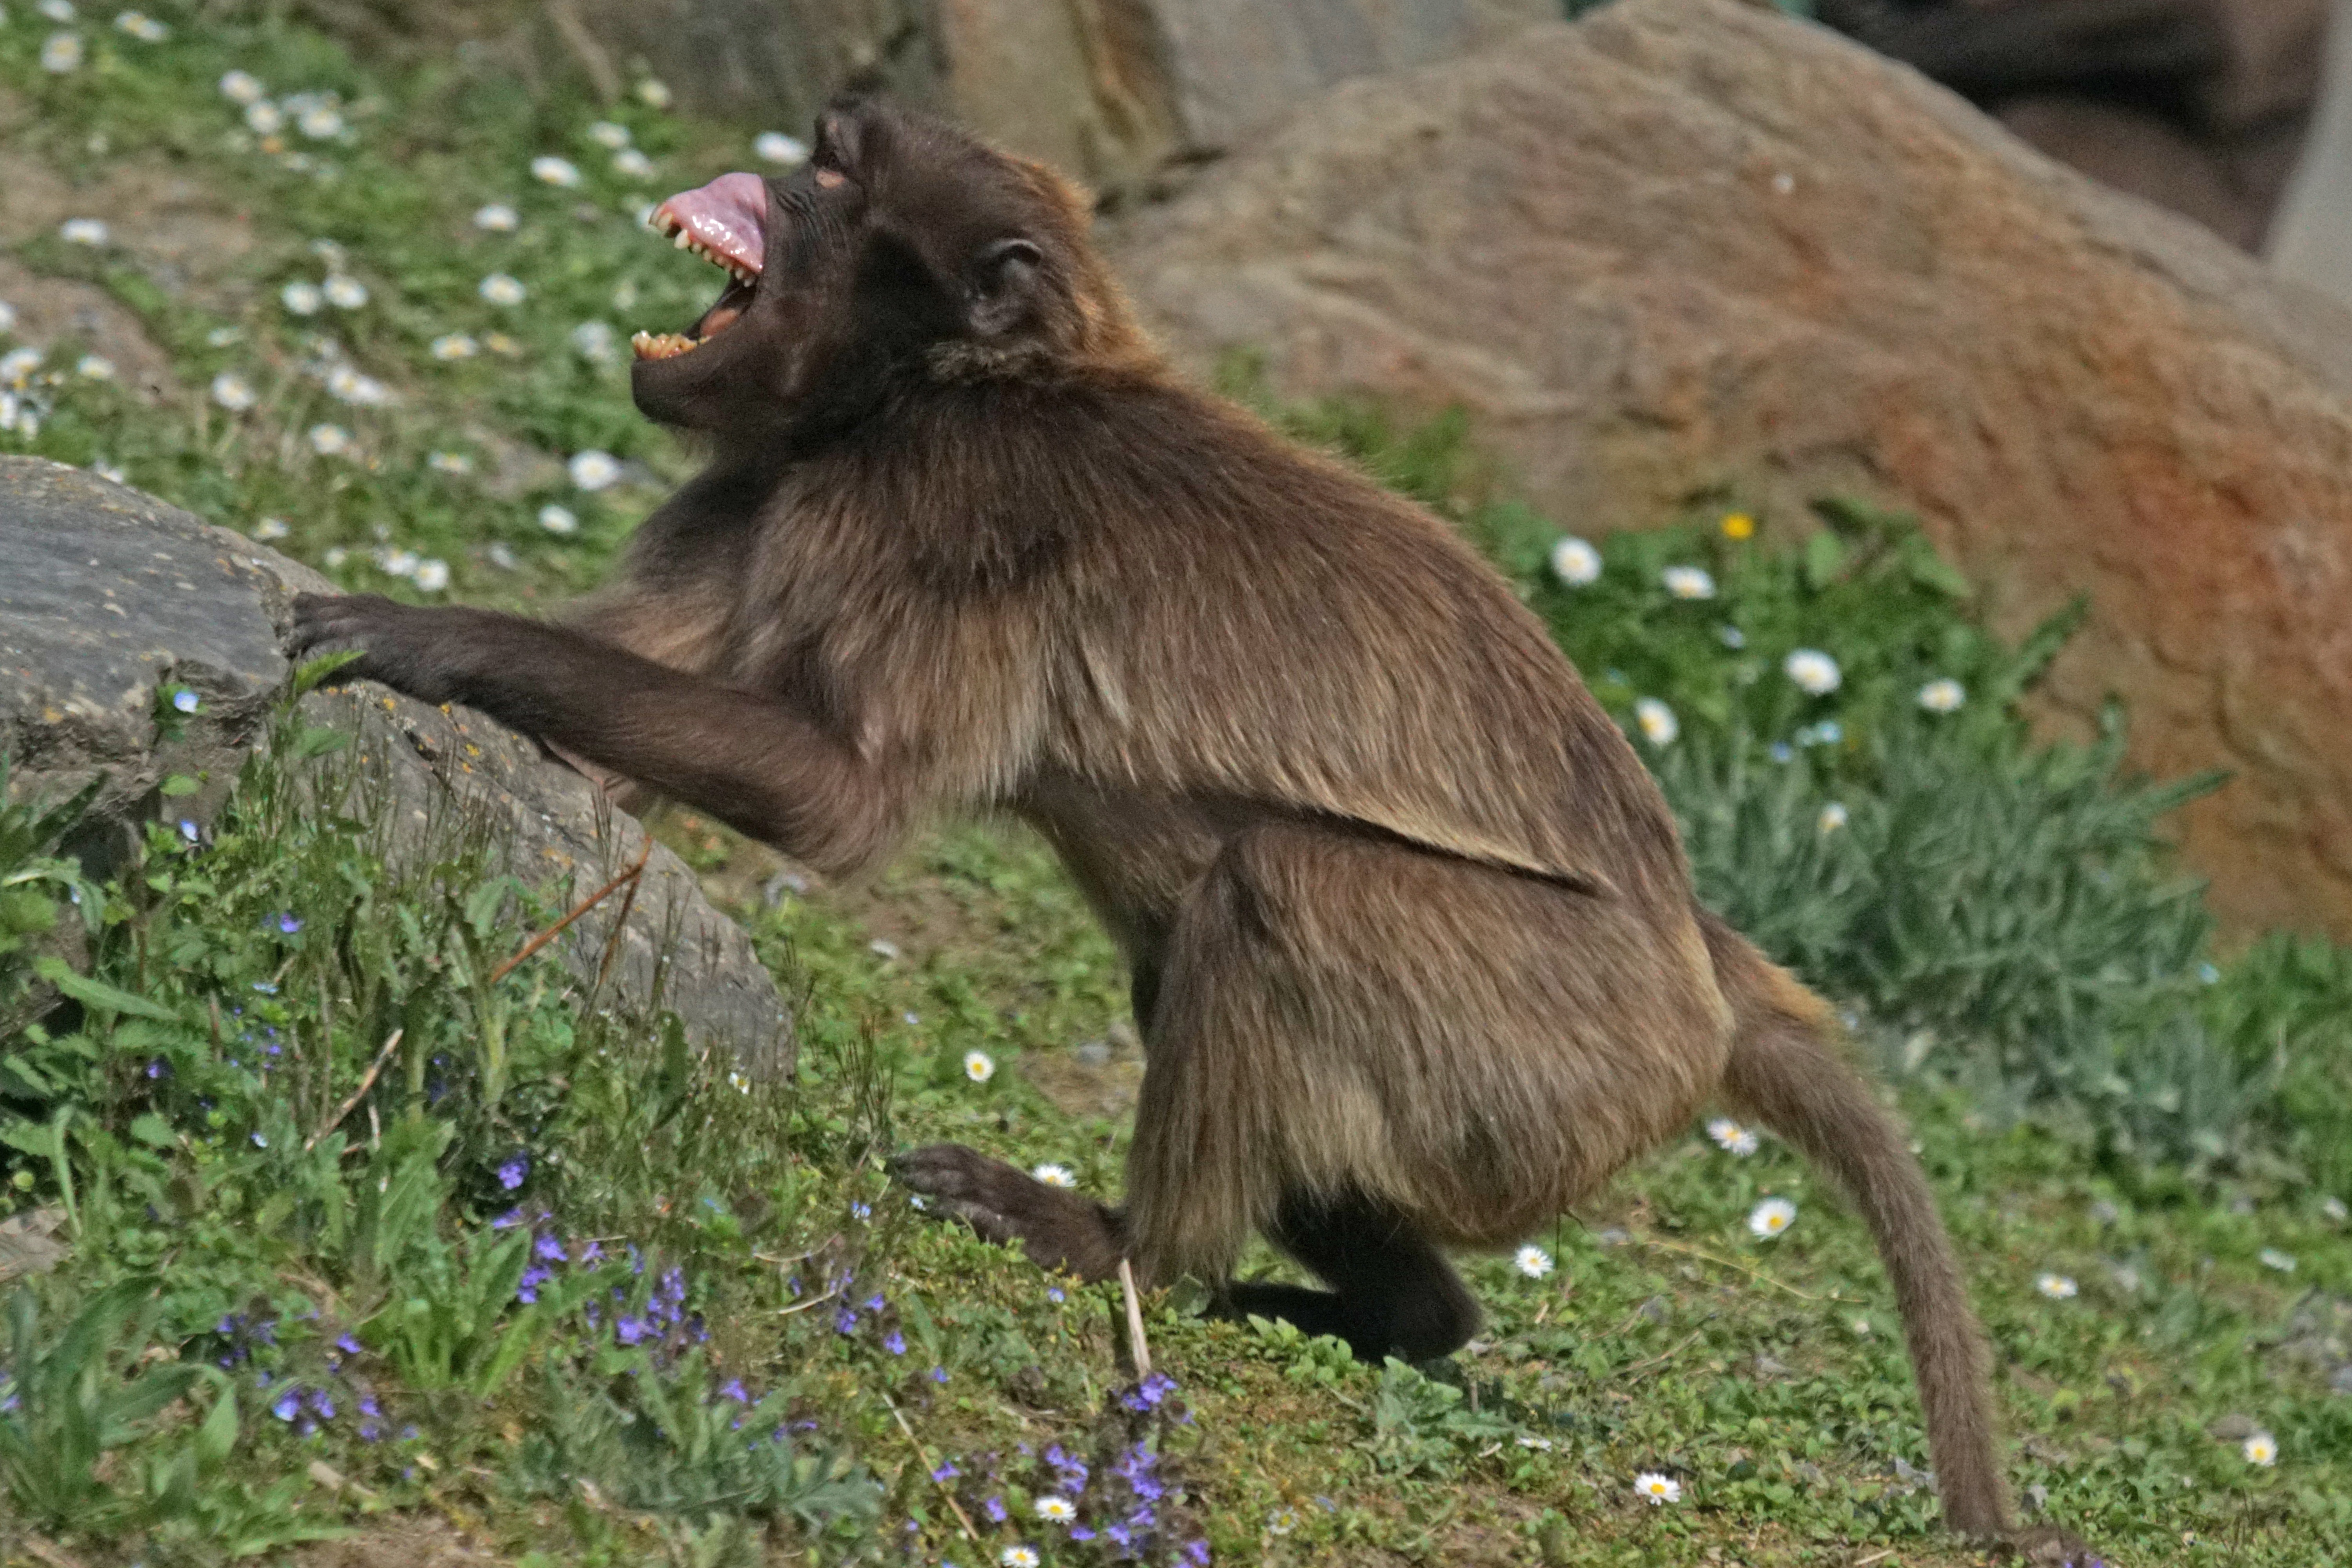
wildlife, mammal, monkey, fauna, primate, baboon, vertebrate, creature, wildlife photography, macaque, old world monkey, threatening, dschelada, new world monkey